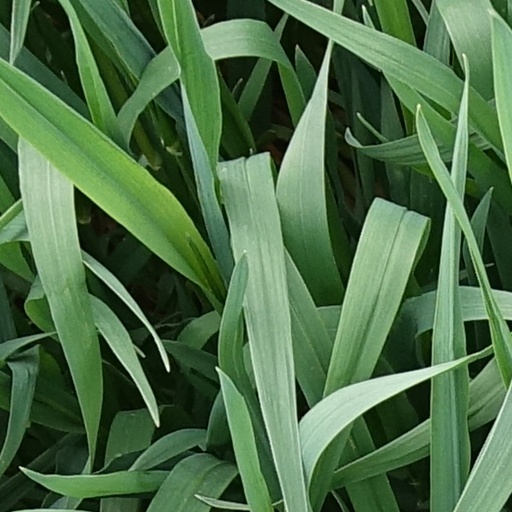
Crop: wheat